Robotic non-destructive testing

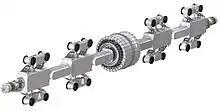
Pipetel Explorer untethered NDT pipeline crawler, manufactured and operated by Pipetel Technologies

Untethered robotic ILI crawlers are powered by onboard batteries; these tools transmit sensor data wirelessly to the tool operator or store the data for downloading upon tool retrieval. Untethered crawlers have the following advantages over tethered crawlers: